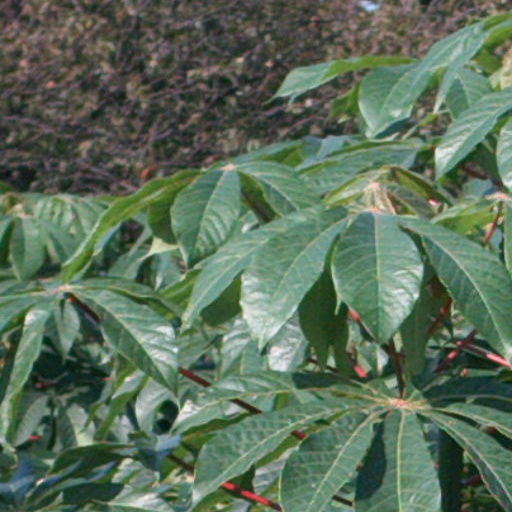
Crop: cassava